2012 Aaron's 312

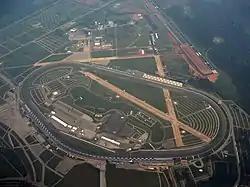
Talladega Superspeedway, the race track where the race was held.

The track, Talladega Superspeedway, is one of six superspeedways to hold NASCAR races, the others being Daytona International Speedway, Auto Club Speedway, Indianapolis Motor Speedway, Pocono Raceway and Michigan International Speedway. The standard track at the speedway is a four-turn superspeedway that is long. The track's turns are banked at thirty-three degrees, while the front stretch, the location of the finish line, is banked at 16.5 degrees. The back stretch has a two-degree banking. Talladega Superspeedway can seat up to 143,231 people.